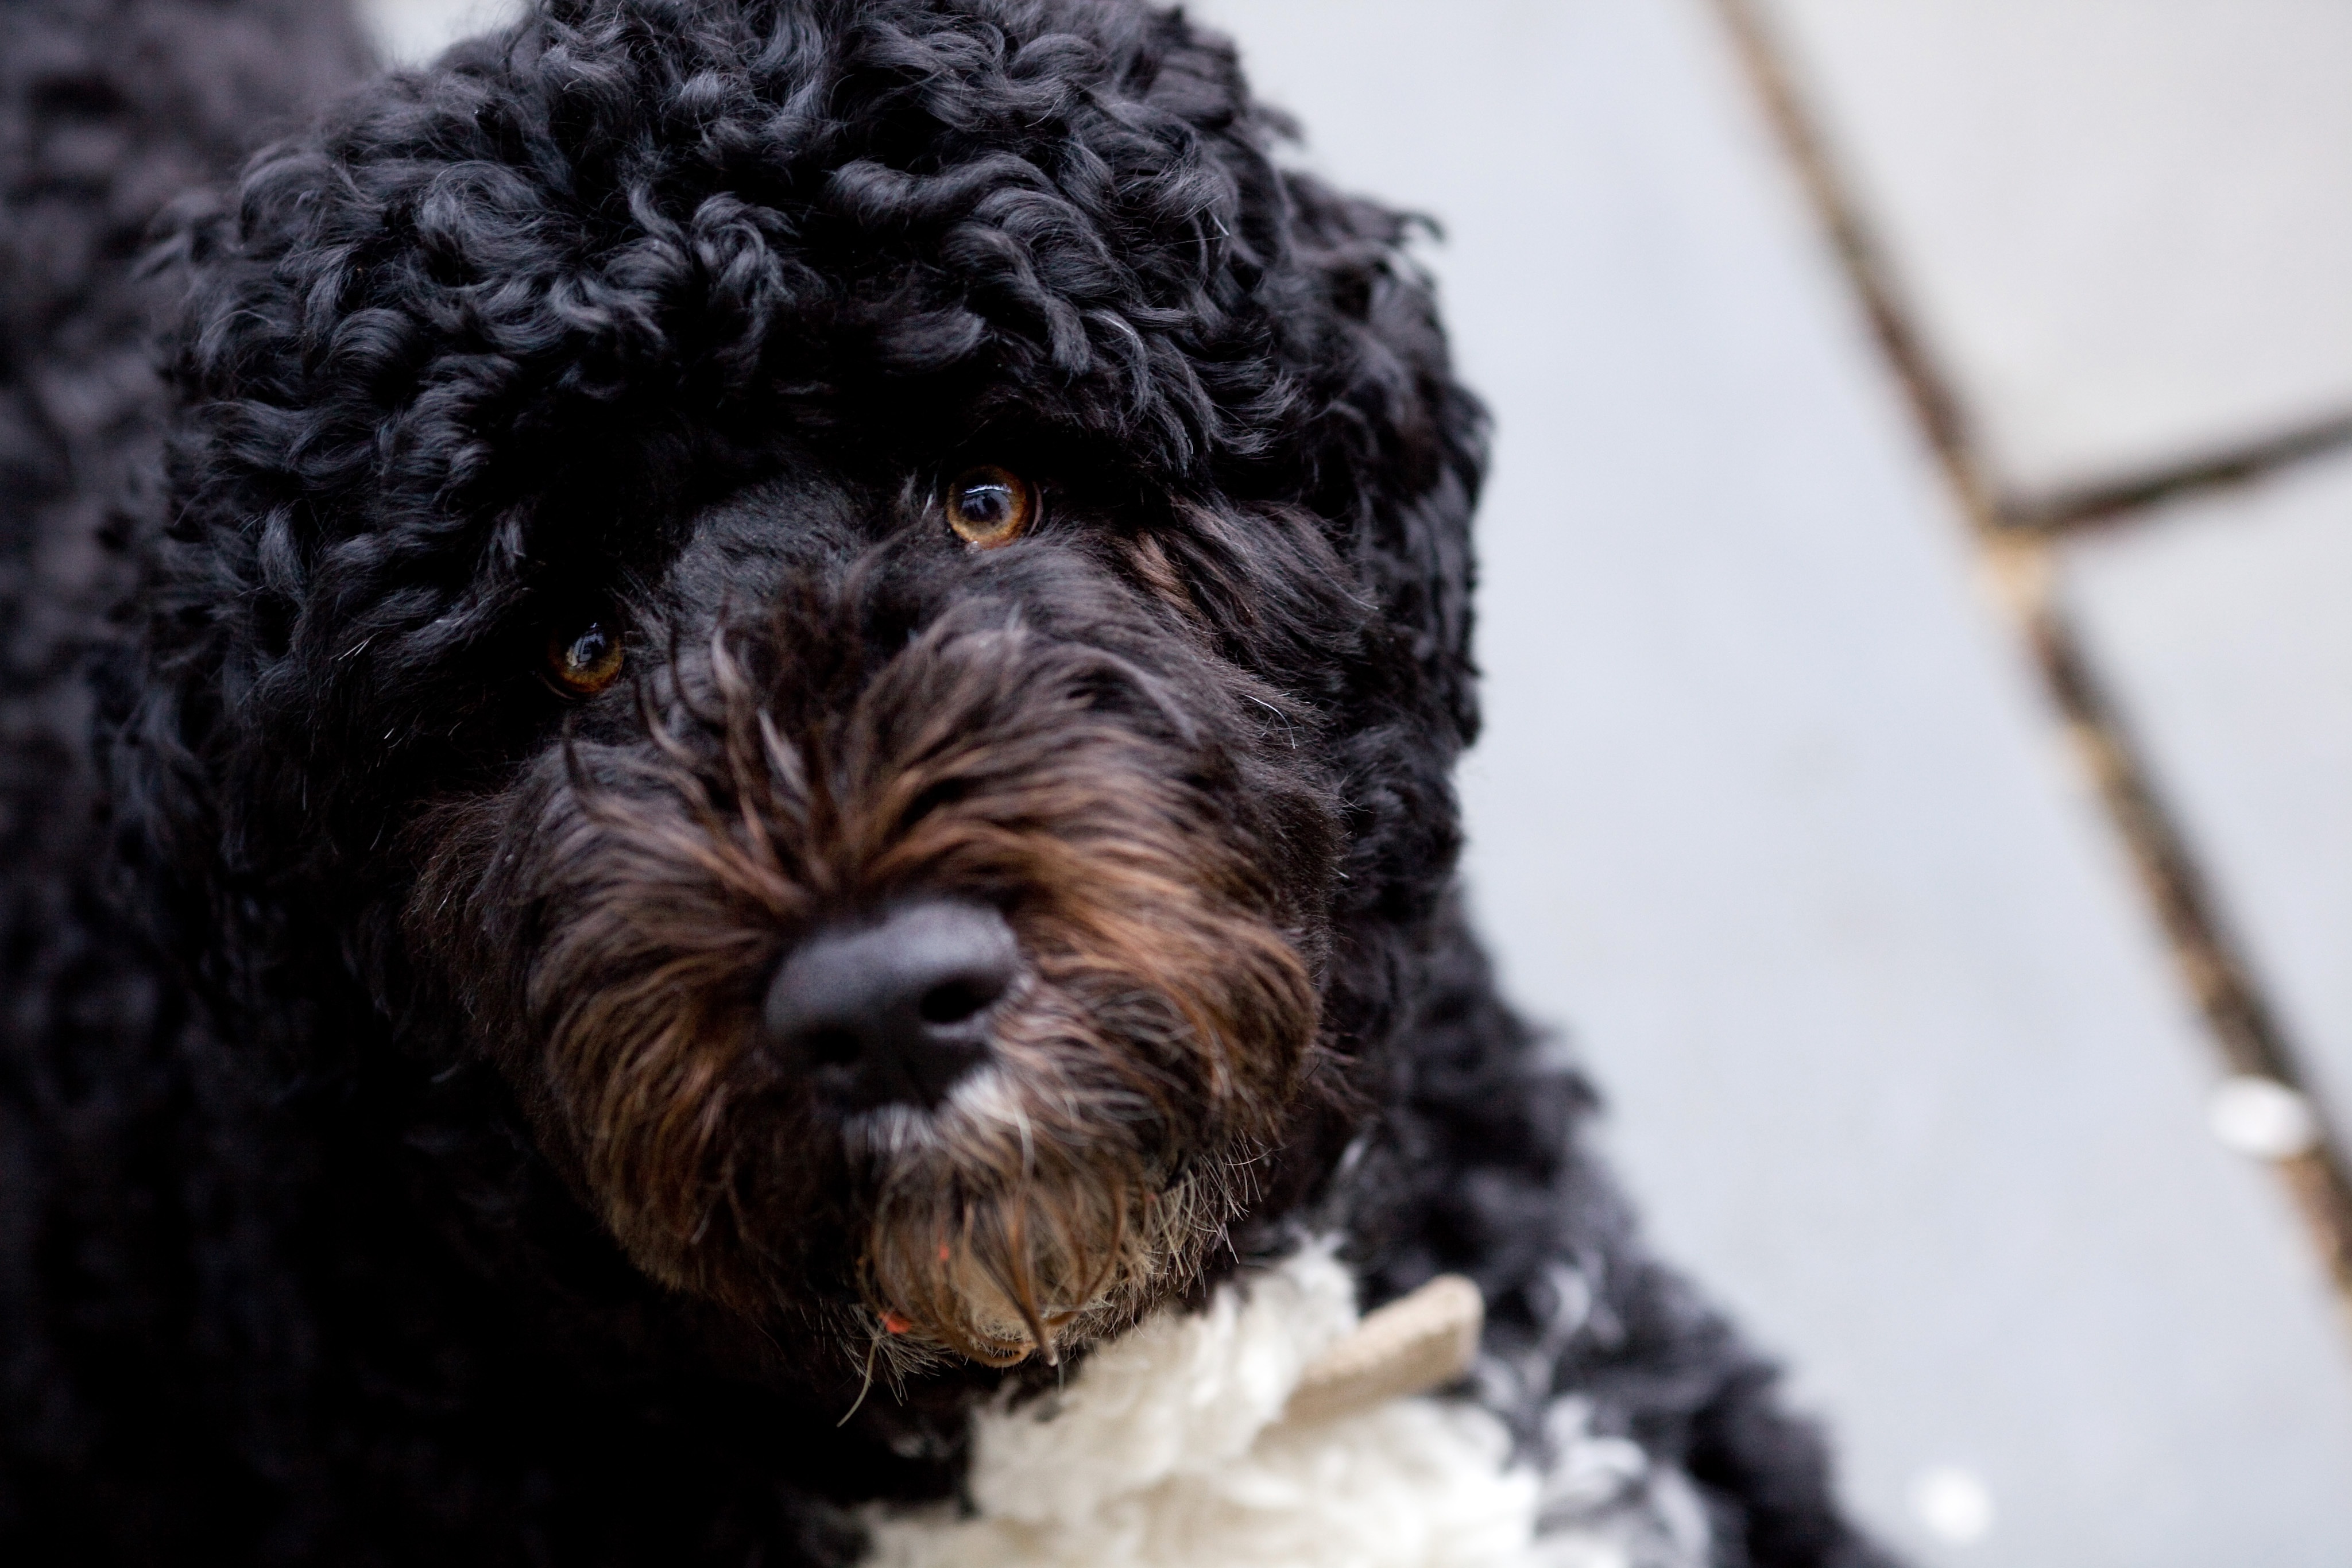
dog, animal, cute, pet, mammal, residence, white house, vertebrate, funny, bo, fart, dog breed, barbet, pup, barack obama, miniature poodle, cockapoo, familiar, official portrait, president of the states united, photo wallpaper, dog like mammal, schnoodle, dog crossbreeds, poodle crossbreed, lagotto romagnolo, pumi, portuguese water dog, spanish water dog, obama family dog, march 2010, by chuck kennedy